Mary, mother of Jesus

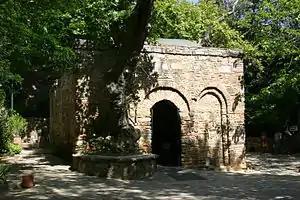
The chapel based on the claimed House of Mary in Ephesus

The Virgin Mary holds a singularly exalted place in Islam, and she is considered by the Quran to have been the greatest woman in the history of humankind. The Islamic scripture recounts the Divine Promise given to Mary as being: ""O Mary! Surely Allah has selected you, purified you, and chosen you over all women of the world".